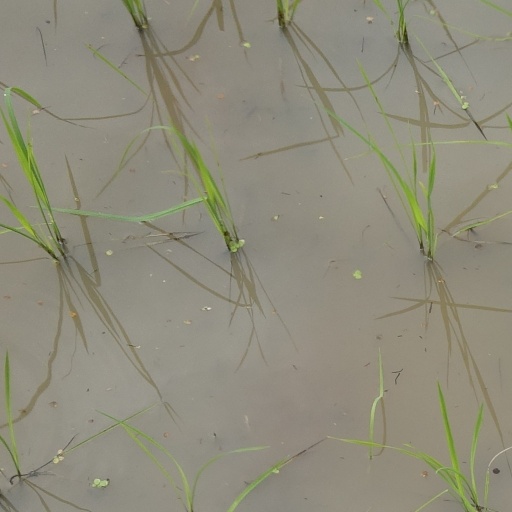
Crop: rice